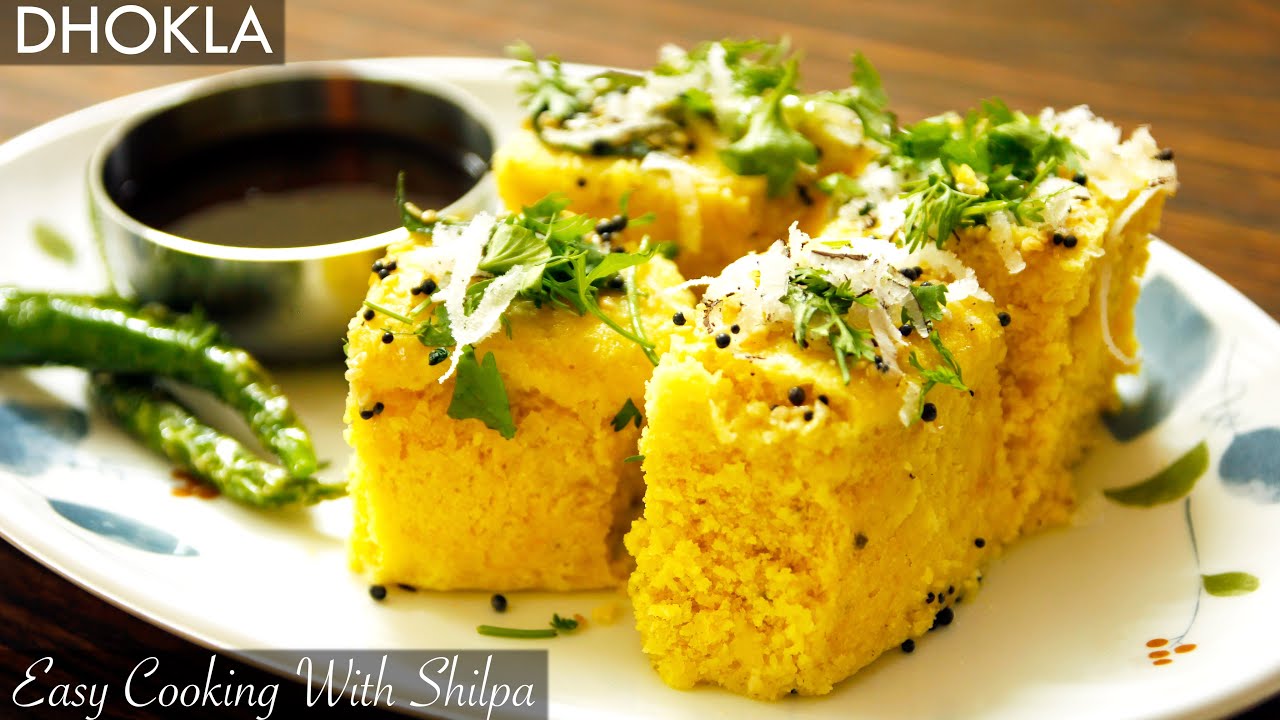
Dish: dhokla